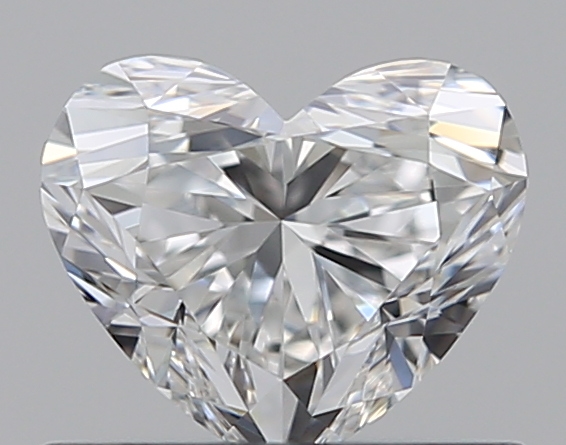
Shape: heart
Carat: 0.5
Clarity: IF
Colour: F
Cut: EX
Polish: EX
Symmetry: VG
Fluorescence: N
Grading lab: GIA
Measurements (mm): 4.65 x 5.48 x 3.31